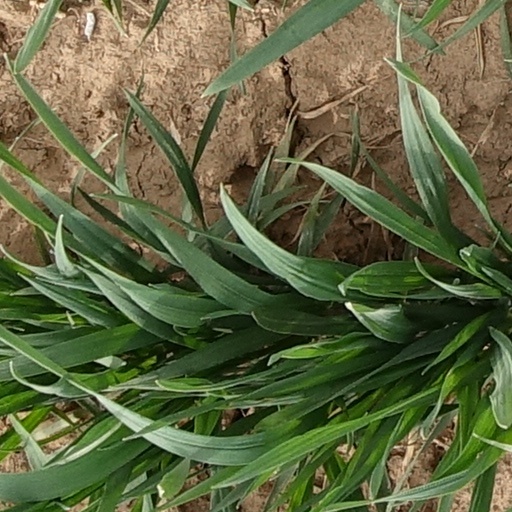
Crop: wheat